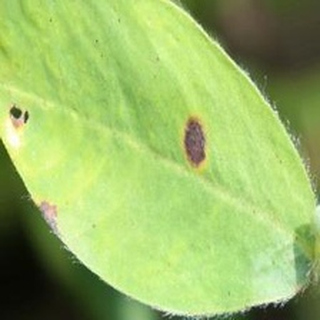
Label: groundnut_early_leaf_spot